Glarus Süd

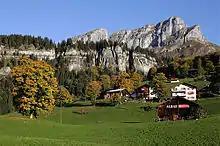
Hüttenberg and Eggstock near Braunwald

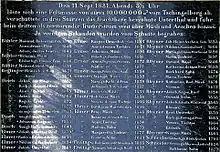
Monument to the dead in Elm in the 1881 avalanche

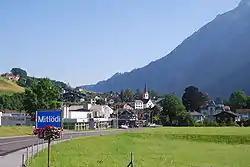
Mitlödi village

The municipality of Glarus Süd was created on 1 January 2011, incorporating the former municipalities of Betschwanden, Braunwald, Elm, Engi, Haslen, Linthal, Luchsingen, Matt, Mitlödi, Rüti, Schwanden, Schwändi and Sool. At the time of its creation, Glarus Süd was the largest Swiss municipality by area. As of 1 January 2015, it was overtaken in size by the expanded municipality of Scuol in the canton of Graubünden.